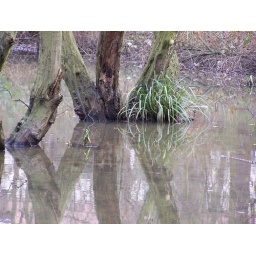
Reflection of a tree in a small lake